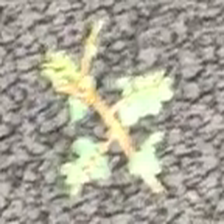
Weed species: Moti_dudhi(Euphorbia_geneculata_L)